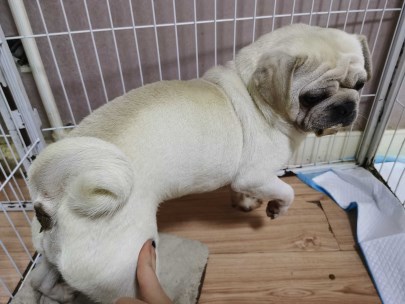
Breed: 798-n000130-pug